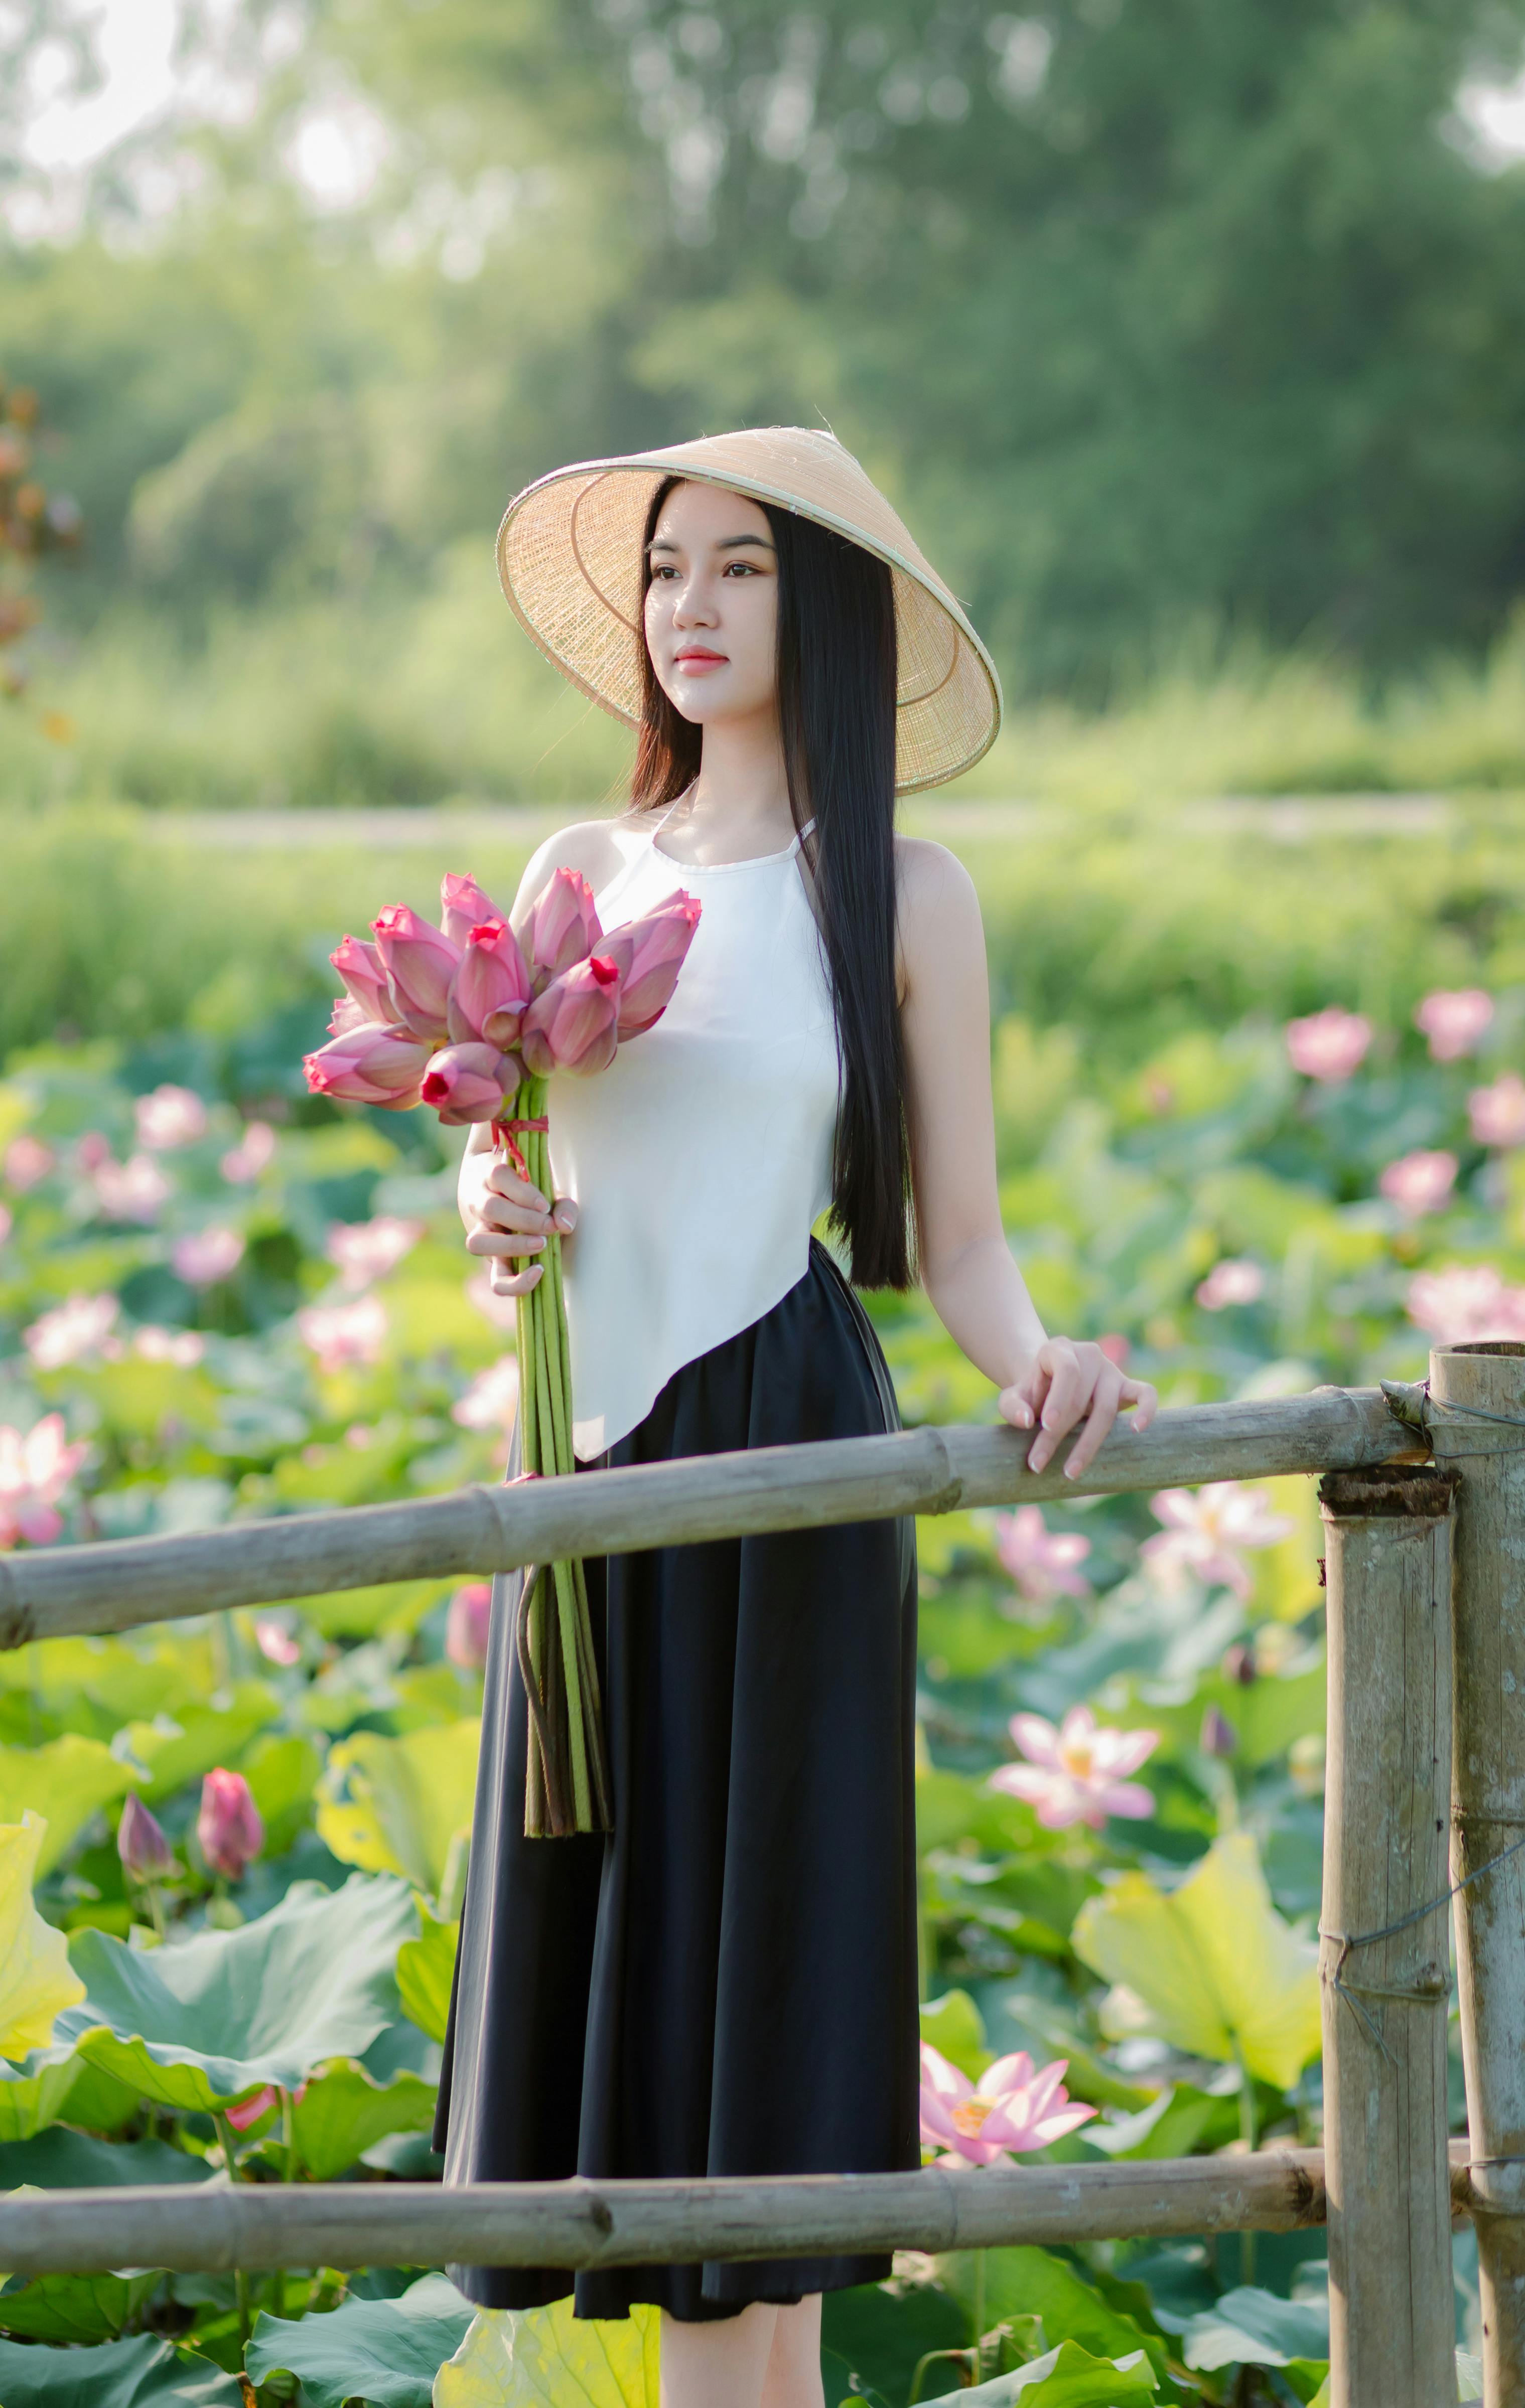
woman, plant, flower, People in nature, hat, botany, dress, flash photography, happy, waist, petal, grass, sun hat, black hair, recreation, tree, long hair, fence, human leg, brown hair, leisure, landscape, grassland, sitting, fashion accessory, vintage clothing, wildflower, garden, portrait photography, flowering plant, plant stem, floristry, costume, floral design, photo shoot, fashion model, model